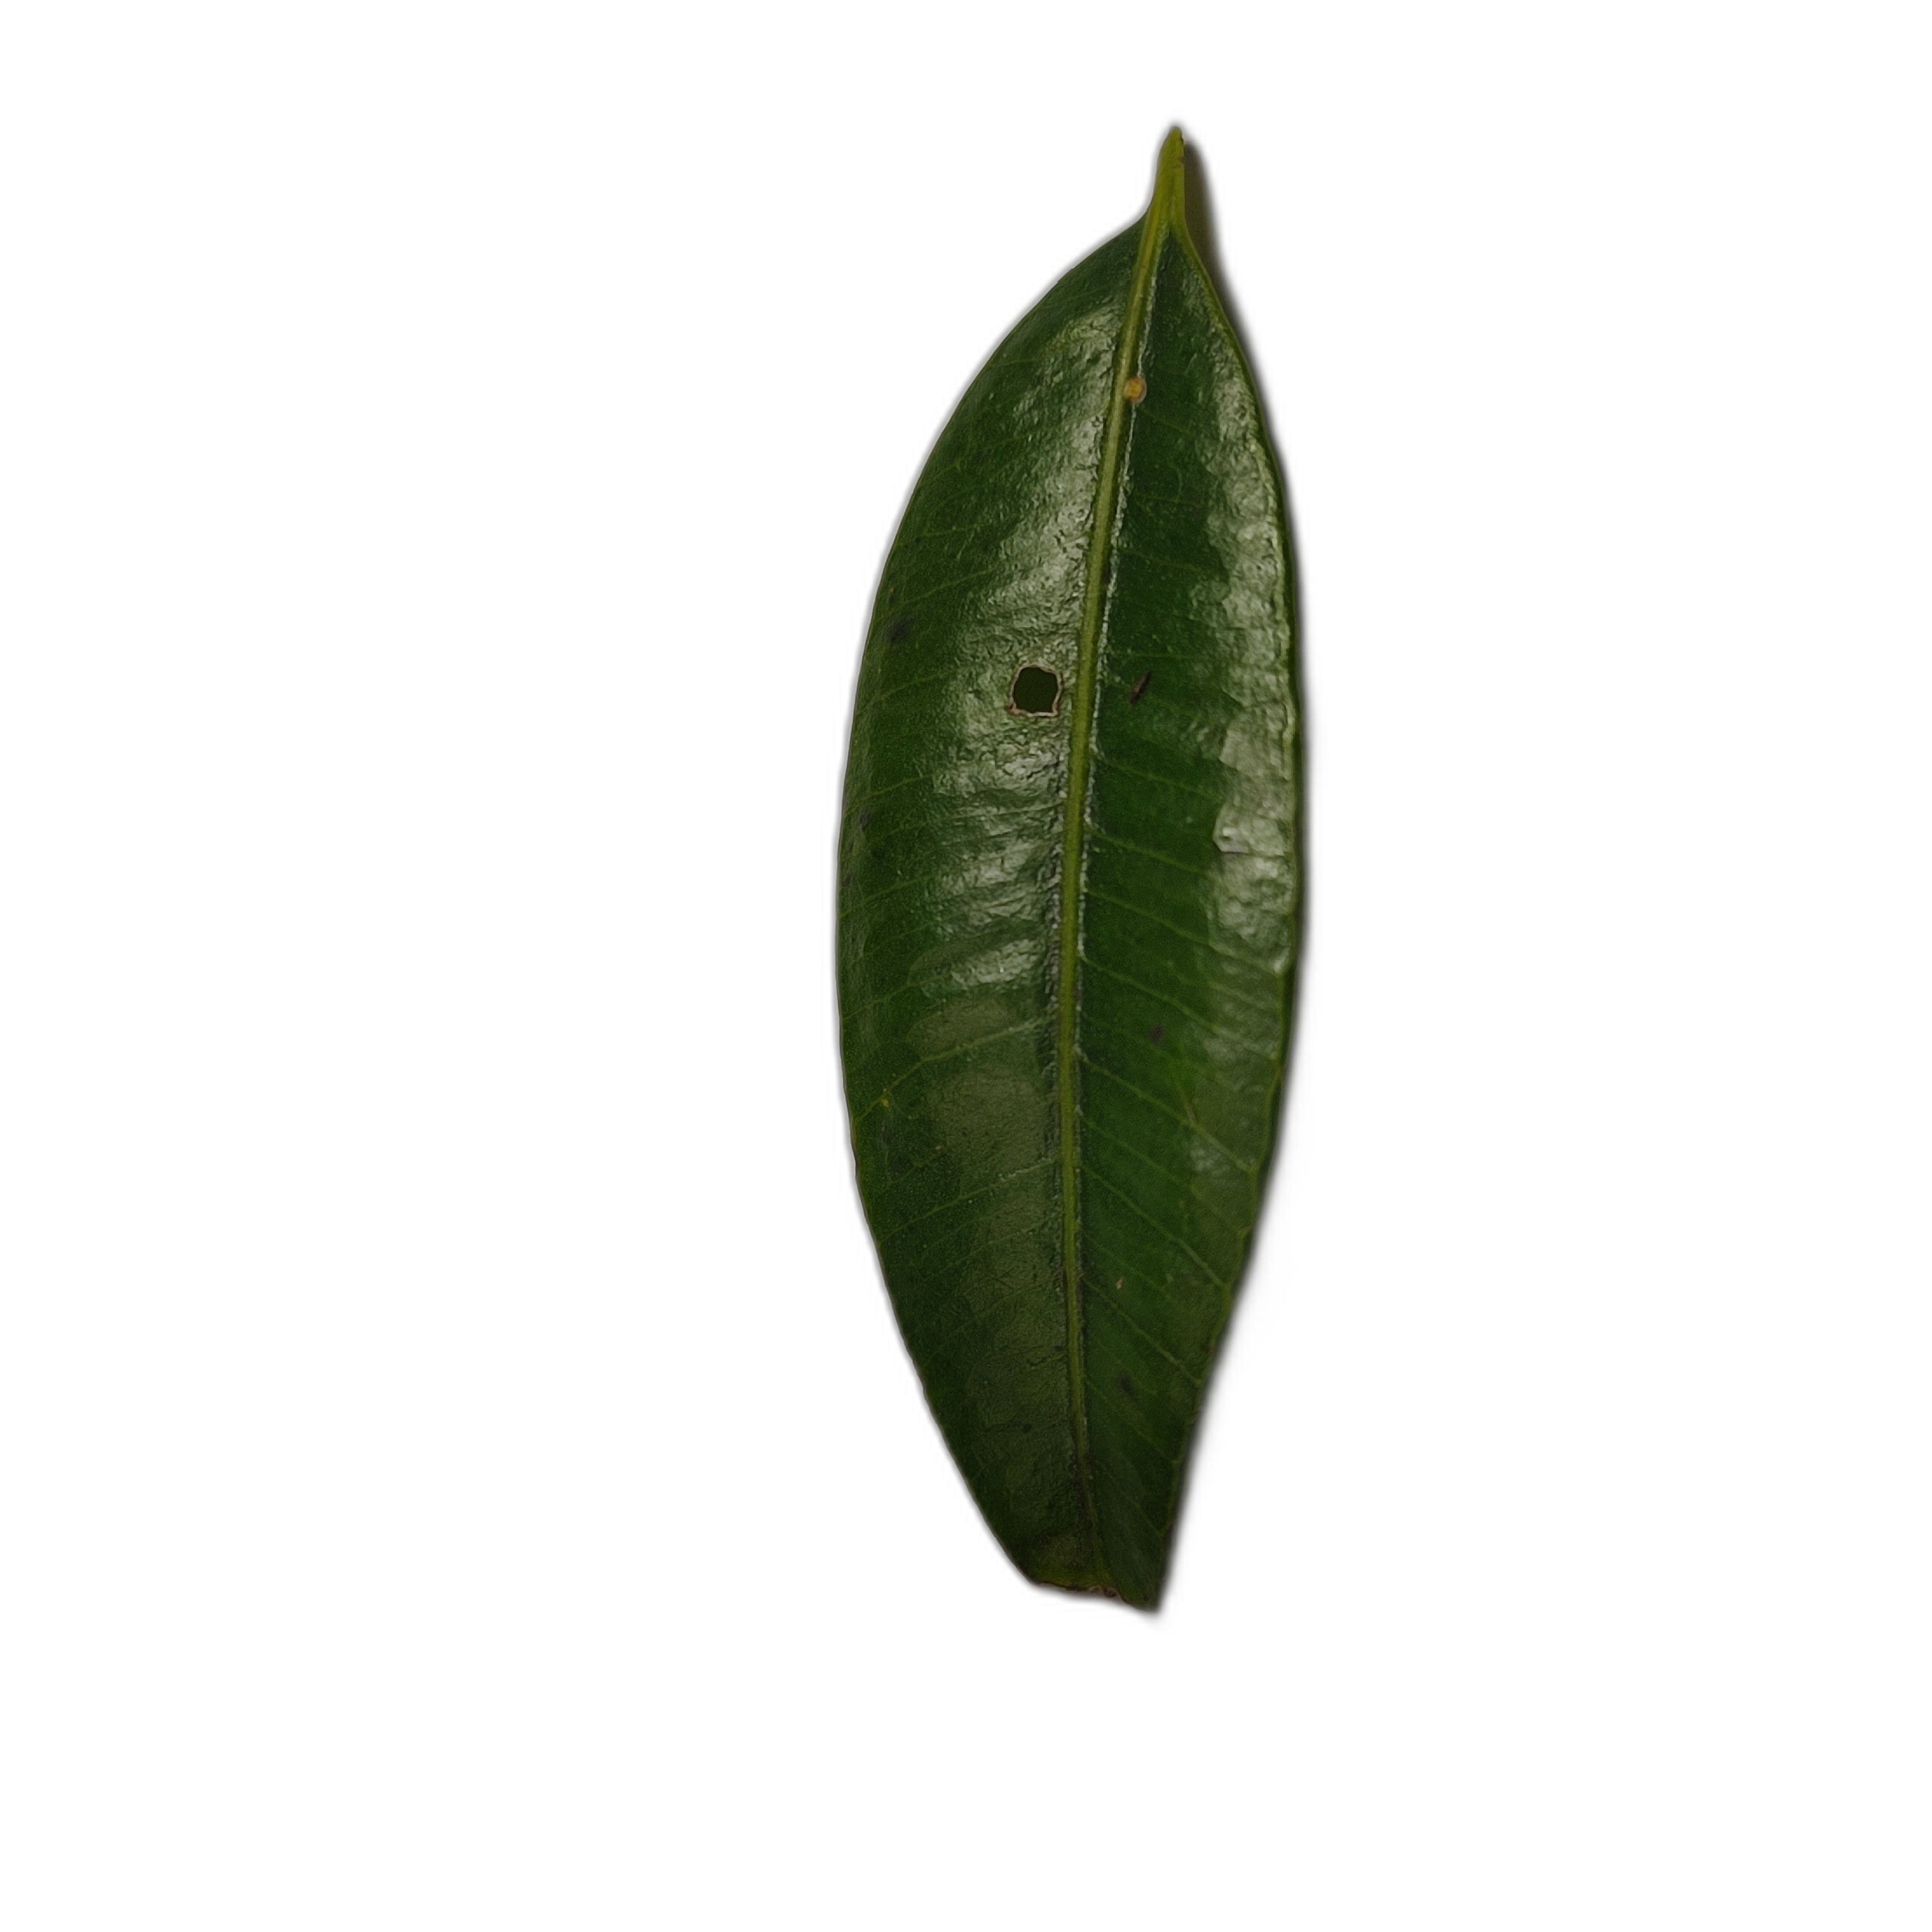
Label: healthy